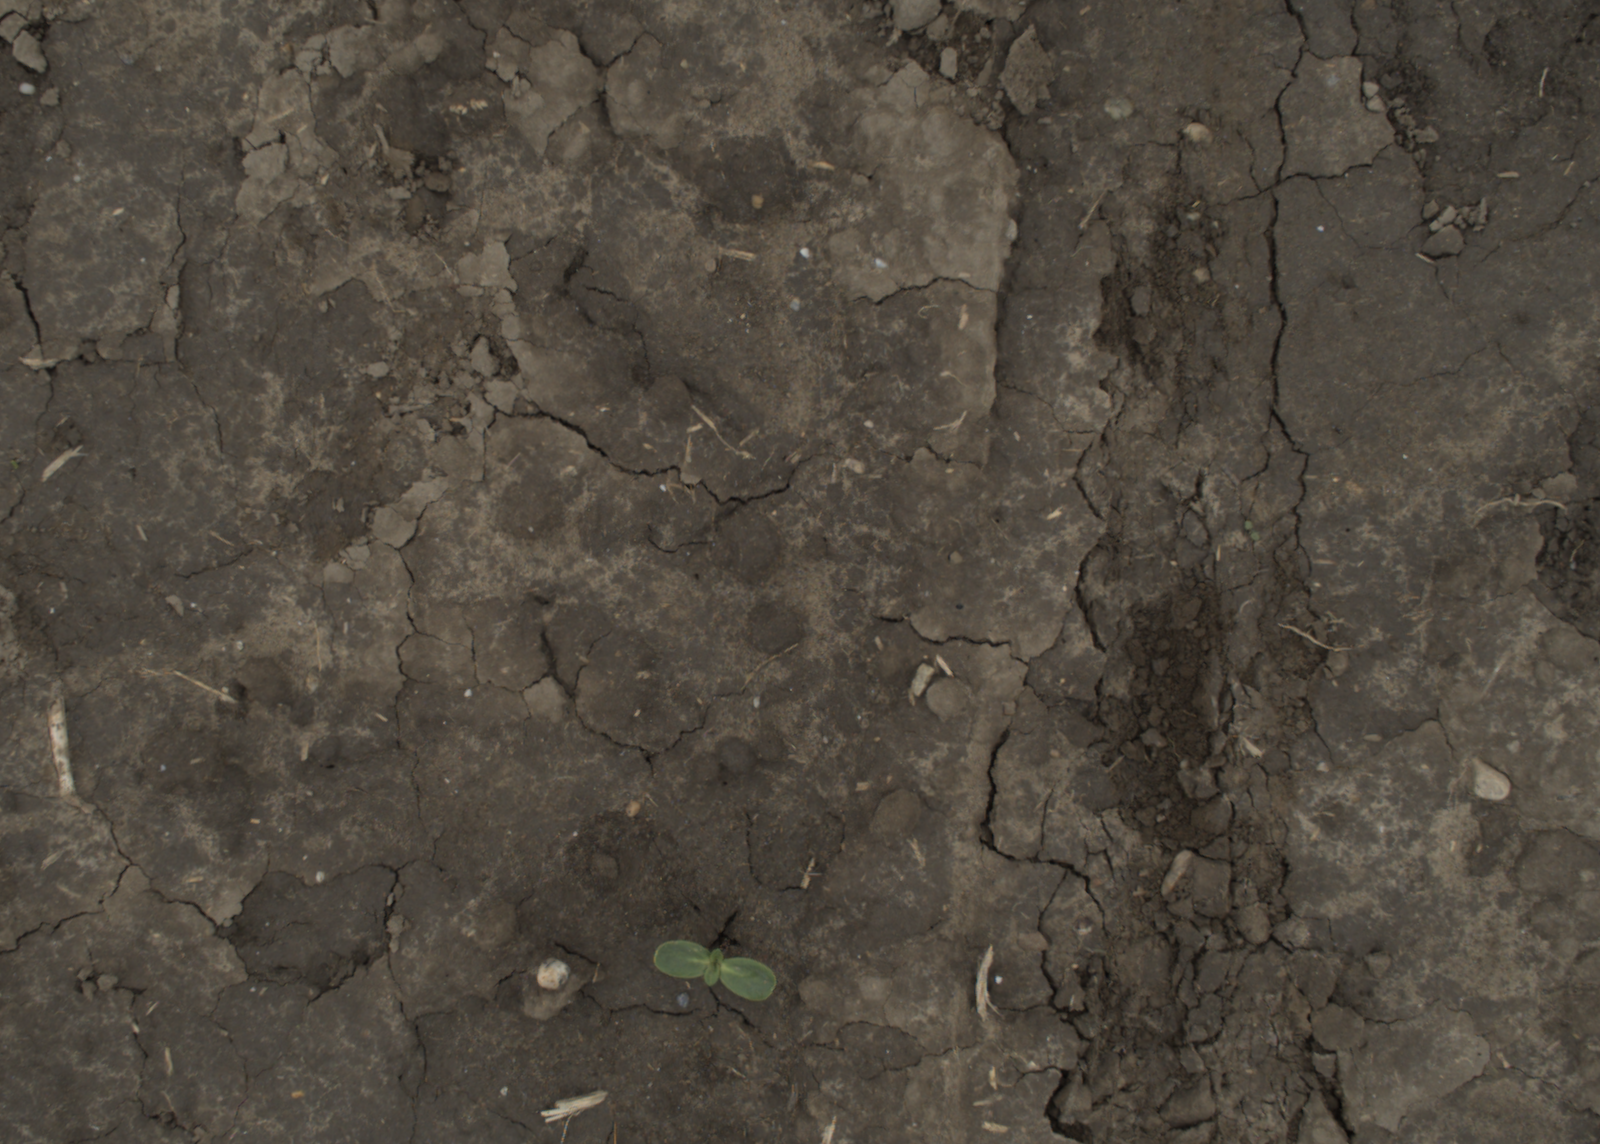
Capture date: 29.09.2021 13:48:05
Weather: cloudy
Wind: medium
Seeding date: 02.09.2021
Plant canopy height (mm): 954